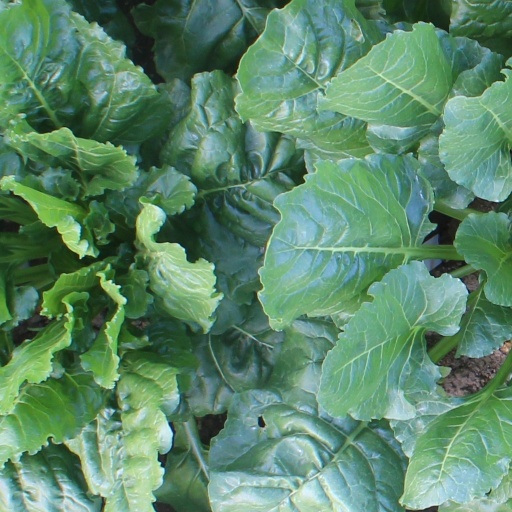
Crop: sugar beet